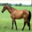
Label: horse